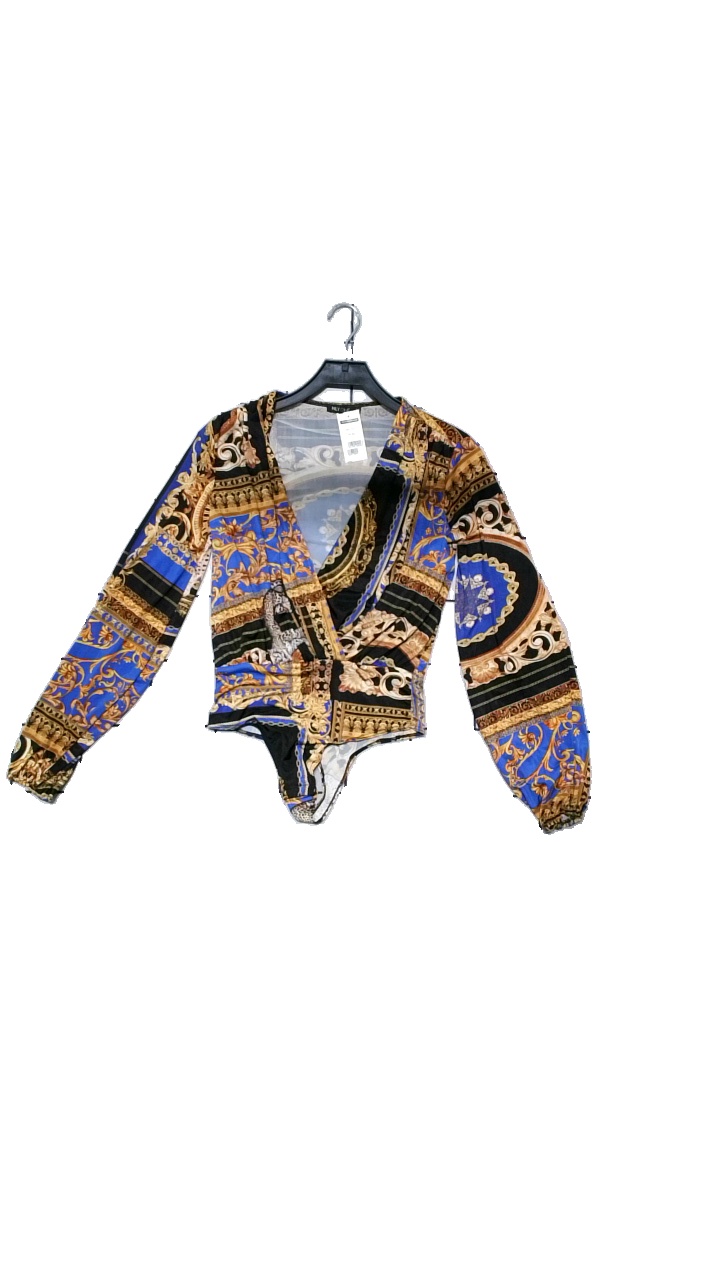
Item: Blouse (Ladies)
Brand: Nly Trend
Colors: Multicolor, Blue, Black, Orange
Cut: Loose, V-collar
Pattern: Geometric print
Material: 92% polyester, 8% elastane
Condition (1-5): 5
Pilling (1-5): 5
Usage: Reuse
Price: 50-100